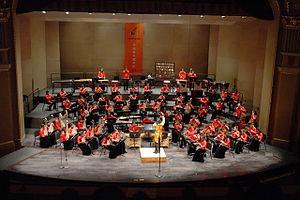
Le Firebird Youth Chinese Orchestra est un orchestre composé d'instruments traditionnels chinois, basé dans la zone de la baie de San Francisco.